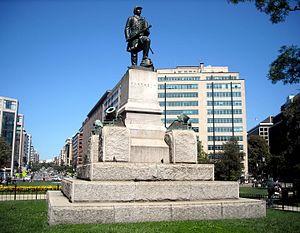
Admiral David G. Farragut, ou David G. Farragut Memorial, est une statue située à Washington, honorant le premier amiral de l'United States Navy et vétéran de la guerre de Sécession David Farragut.